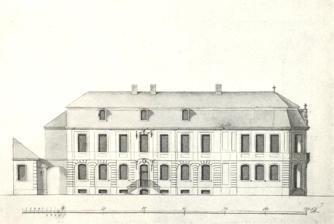
Building: Lelewel Palace
Country: Poland
Year built: 1755
Building in Warsaw, Poland Lelewel Palace Front elevation of the northern wing by Efraim Szreger. General information Architectural style Rococo Town or city Warsaw Country Poland Construction started 1739 Completed 1740 Demolished 19th century (Szembek Mansion) after 1939 (whole complex) Client Aleksander Szembek ( Corps de logis ), Constance Jauch (front building and secondary wings) Design and construction Architect(s) Efraim Szreger (1755) Szymon Bogumił Zug (after 1787) Lelewel Palace ( Polish : Pałac Lelewelów ) was a rococo palace on the Miodowa Street in the Warsaw Old Town , which was also unofficially named "Palace Street" ( ulica Pałacowa ). Lelewel Palace was built in 1755 by Efraim Szreger on an estate documented to have been property of King John III Sobieski and maintaining the original Corps de logis . The client and owner until 1787 was Constance Lelewel née Jauch . History The original timber manor house of Krzysztof Gembicki, Grand Pantler of the Crown , that occupied the allotment was burned by Swedish and Brandenburgian forces during the Deluge . In 1662 it was replaced by another timber mansion of Stanisław Razicki, the king's secretary. The more permanent brick palace was erected between 1739 and 1740 for Aleksander Szembek, voivode of Sieradz . It was constructed as a French-style city palace with two outbuildings and a geometric garden . Around 1755 the palace was enlarged for the subsequent proprietor Swedish- Prussian aristocrat Heinrich Lölhöffel von Löwensprung (1705-1763), but of the planned two new wings only the northern wing was built. The new wing, connected with existing outbuildings and a neighbouring tenement house, become the main building of the palace. Miodowa street in the year 1770 by Bernardo Bellotto, il Canaletto , displaying left-hand at the very end of the street in front of the Krasinski Palace the Lelewel Palace The real initiator of the reconstruction was Constance Jauch (1722–1802), the daughter of major general Joachim Daniel von Jauch (1668–1745). In 1741 she married Heinrich Lölhöffel, the privy councillor ( Hofrat ) and physician to King Augustus III of Poland . After the death of her father, who had been German architect in attendance to King Augustus II the Strong and his son Augustus III, and who had supervised the baroque development of the city of Warsaw, she inherited a considerable fortune. Efraim Szreger had been an assistant to him, presumably the reason why he was chosen as architect. Constance Lelewel bought the former property of the voivode Franciszek Szembek at the corner of Miodowa and Długa Street in 1752, and in 1755 commissioned Szreger to build the Lelewel Palace in the Miodowa. It is documented in contemporary maps that the estate had belonged to King John III Sobieski , but this is questioned by some authors for stylistic reasons regarding the original construction. After the early death of her husband, in 1763, Constance lived in the palace until 1787, when she sold it to a rich merchant Henryk Jarzewicz. Jarzewicz enlarged and rebuilt the complex in neoclassical style according to a design by Szymon Bogumił Zug . Between 1850 and 1851 the separate buildings of the complex were merged and rebuilt for Lesser family. In the 19th century the original corps de logis , so-called Szembek Mansion , was pulled down and during the World War II the whole complex was completely destroyed by the Germans. Architecture Szreger kept the original corps de logis (Szembek Mansion), and adjoined the front building and the side wings modelling the ensemble on the French Hôtel particulier which was known to him from the books of Pierre-Jean Mariette (1727 and 1738) and Jacques-François Blondel (1752). The drawings of the exterior and the interior are well-preserved. For the staircase he designed wall paintings which differ only in marginal details from the wall paintings in the staircase of the Appartement des Princes in the Palace of Versailles which will have been well known in Poland through engravings in the third volume of 1738 of Mariette's L'Architecture française . The left wing of the ensemble was added by the architect Szymon Bogumił Zug after Constance Jauch had sold the estate. The construction is relevant for the history of architecture in Poland because it shows the influence of the baroque style of the Saxon building authority for which Szreger was working until he emerged as the most important exponent of neoclassical architecture in Poland. Images Overall plan The main gate Outbuildings Stairway Stairway Ballroom See also Wikimedia Commons has media related to Lelewel Palace . Branicki Palace References